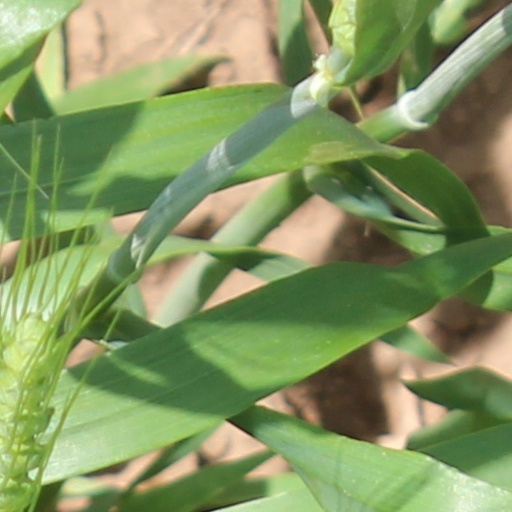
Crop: wheat